Comfort behaviour in animals

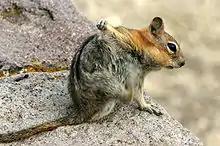
Squirrel scratching its armpit with its hindlimb claws – a process of autogrooming

Comfort behaviours can function to communicate socially during breeding season such as in the Degus, and form bonds and social structure within groups. It also can have implications on social outcomes of an animal. In infant monkeys it was found that contact comfort from their mothers was necessary to encourage positive social outcomes. The monkeys without those comfort behaviours developed fear and anxiety. This comfort behaviour has an important impact because in the absence of a mother, juvenile monkeys cling to each other for contact comfort.